Warangal

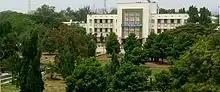
Kakatiya Medical College

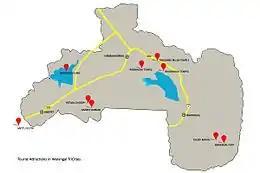
few tourist attraction spots in Warangal Tri-Cities

Both government and private institutions have their presence in the city. On 2nd September 2022, Warangal joined the UNESCO Global Network of Learning Cities (GNLC).